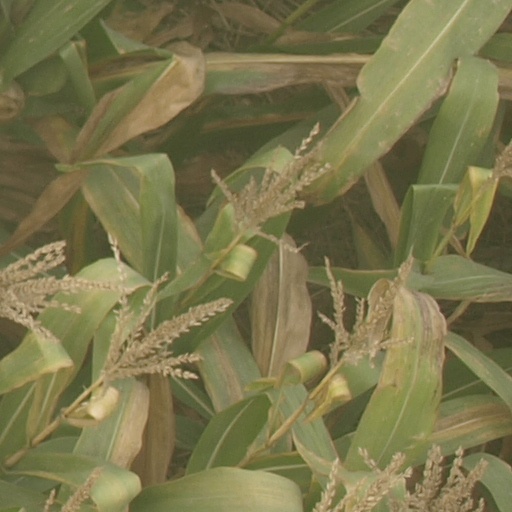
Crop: maize; corn